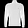
Label: Pullover